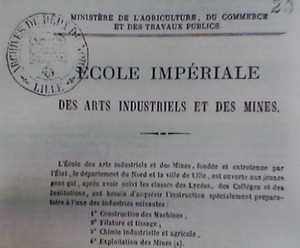
École impériale des arts industriels et des mines de Lille (École Centrale de Lille) - 1860 -- De l'Organisation de l'enseignement industriel et de l'enseignement professionnel, Morin Tresca
L'École des arts industriels et des mines est la dénomination sous le Second Empire de l'école publique de formation d'ingénieurs civils à Lille, créée en 1854 pour répondre aux besoins de l'industrie du Nord de la France.
L’École centrale de Lille est l'une des cinq plus anciennes écoles d'ingénieurs de France dont les anciens élèves sont cofondateurs de la fédération des associations et sociétés françaises d'ingénieurs diplômés, parmi les 205 écoles d'ingénieurs françaises accréditées au 1ᵉʳ septembre 2019 à délivrer un diplôme d'ingénieur.
Cet article relate l'historique des Écoles supérieures à Lille. Ce n'est que tardivement, au cours du XIXᵉ siècle, que la vocation académique de Lille s'affirme. Pourtant, la métropole de Lille est aujourd'hui, après Paris et Lyon, le troisième pôle éducatif de France avec plus de 115 000 élèves, étudiants et stagiaires de plus de 15 ans.
La rue du Lombard est située dans le centre de Lille, à proximité de la gare de Lille-Flandres. Elle a été percée lors de l’agrandissement de la ville en 1617.